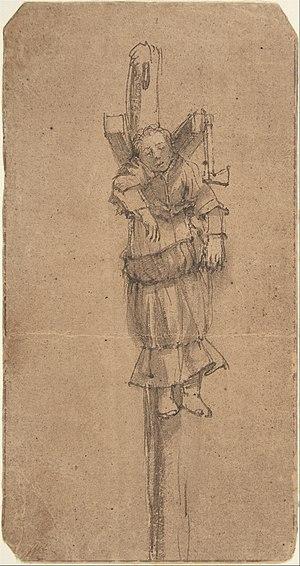
Ce qui suit est la liste des dessins de Rembrandt généralement acceptés comme étant autographes. Beaucoup sont des dessins préparatoires aux peintures ou aux gravures de Rembrandt.
Elsje Christiaens, née vers 1646 au Jutland, est une jeune servante danoise exécutée à Amsterdam en mai 1664 pour le meurtre de sa logeuse. Son corps, exposé sur un gibet, a été immortalisé par deux dessins de Rembrandt, aujourd'hui conservés au Metropolitan Museum of Art, à New York.